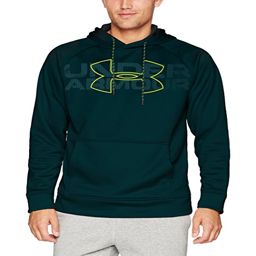
normally $55 , this hoodie is percent off .